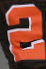
Number: 2